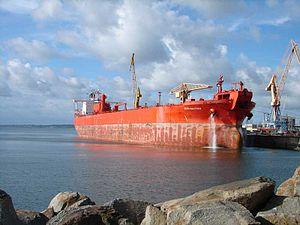
Le shuttle tanker Gerd Knutsen à Brest. Template:Dt
Les navires de taille Aframax sont des pétroliers dont le port en lourd est compris entre 80 000 tonnes et 120 000 tonnes. Le nom provient du système de jauge Average Freight Rate Assessment : les navires Aframax sont les plus grands navires dans ce système de jauge.